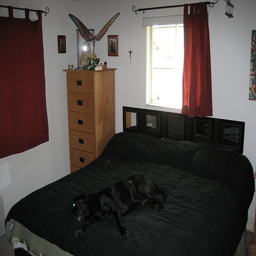
A dog is laying on a bed in a bedroom.
A large black bed with a large black dog sleeping on top of it.
A black dog laying on a bed with black bedding
A black lab lays on a bed with a black tablecloth.
Black dog laying on a bed with a black blanket.